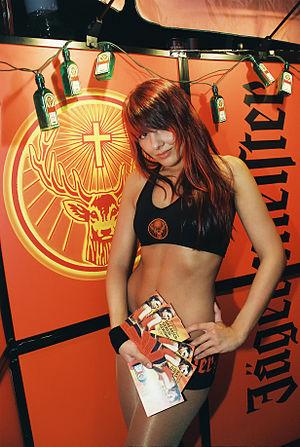
L’érotisme dans la publicité suppose l'usage d'images à connotations sexuelles ou érotiques dans le but de favoriser la vente d'un produit ou d'attirer l'attention sur celui-ci. Cette technique de communication est une des composantes du marketing publicitaire.